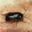
Label: cockroach